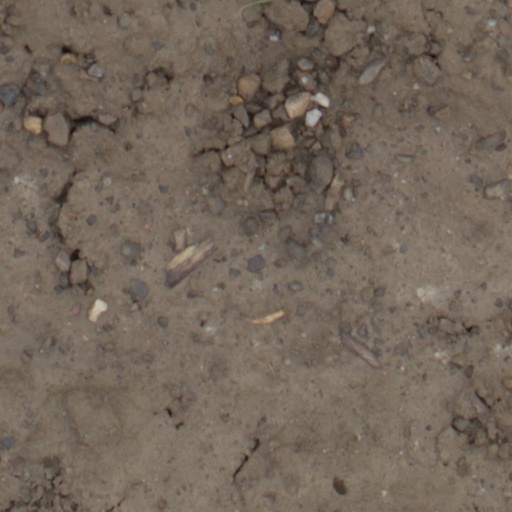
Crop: wheat